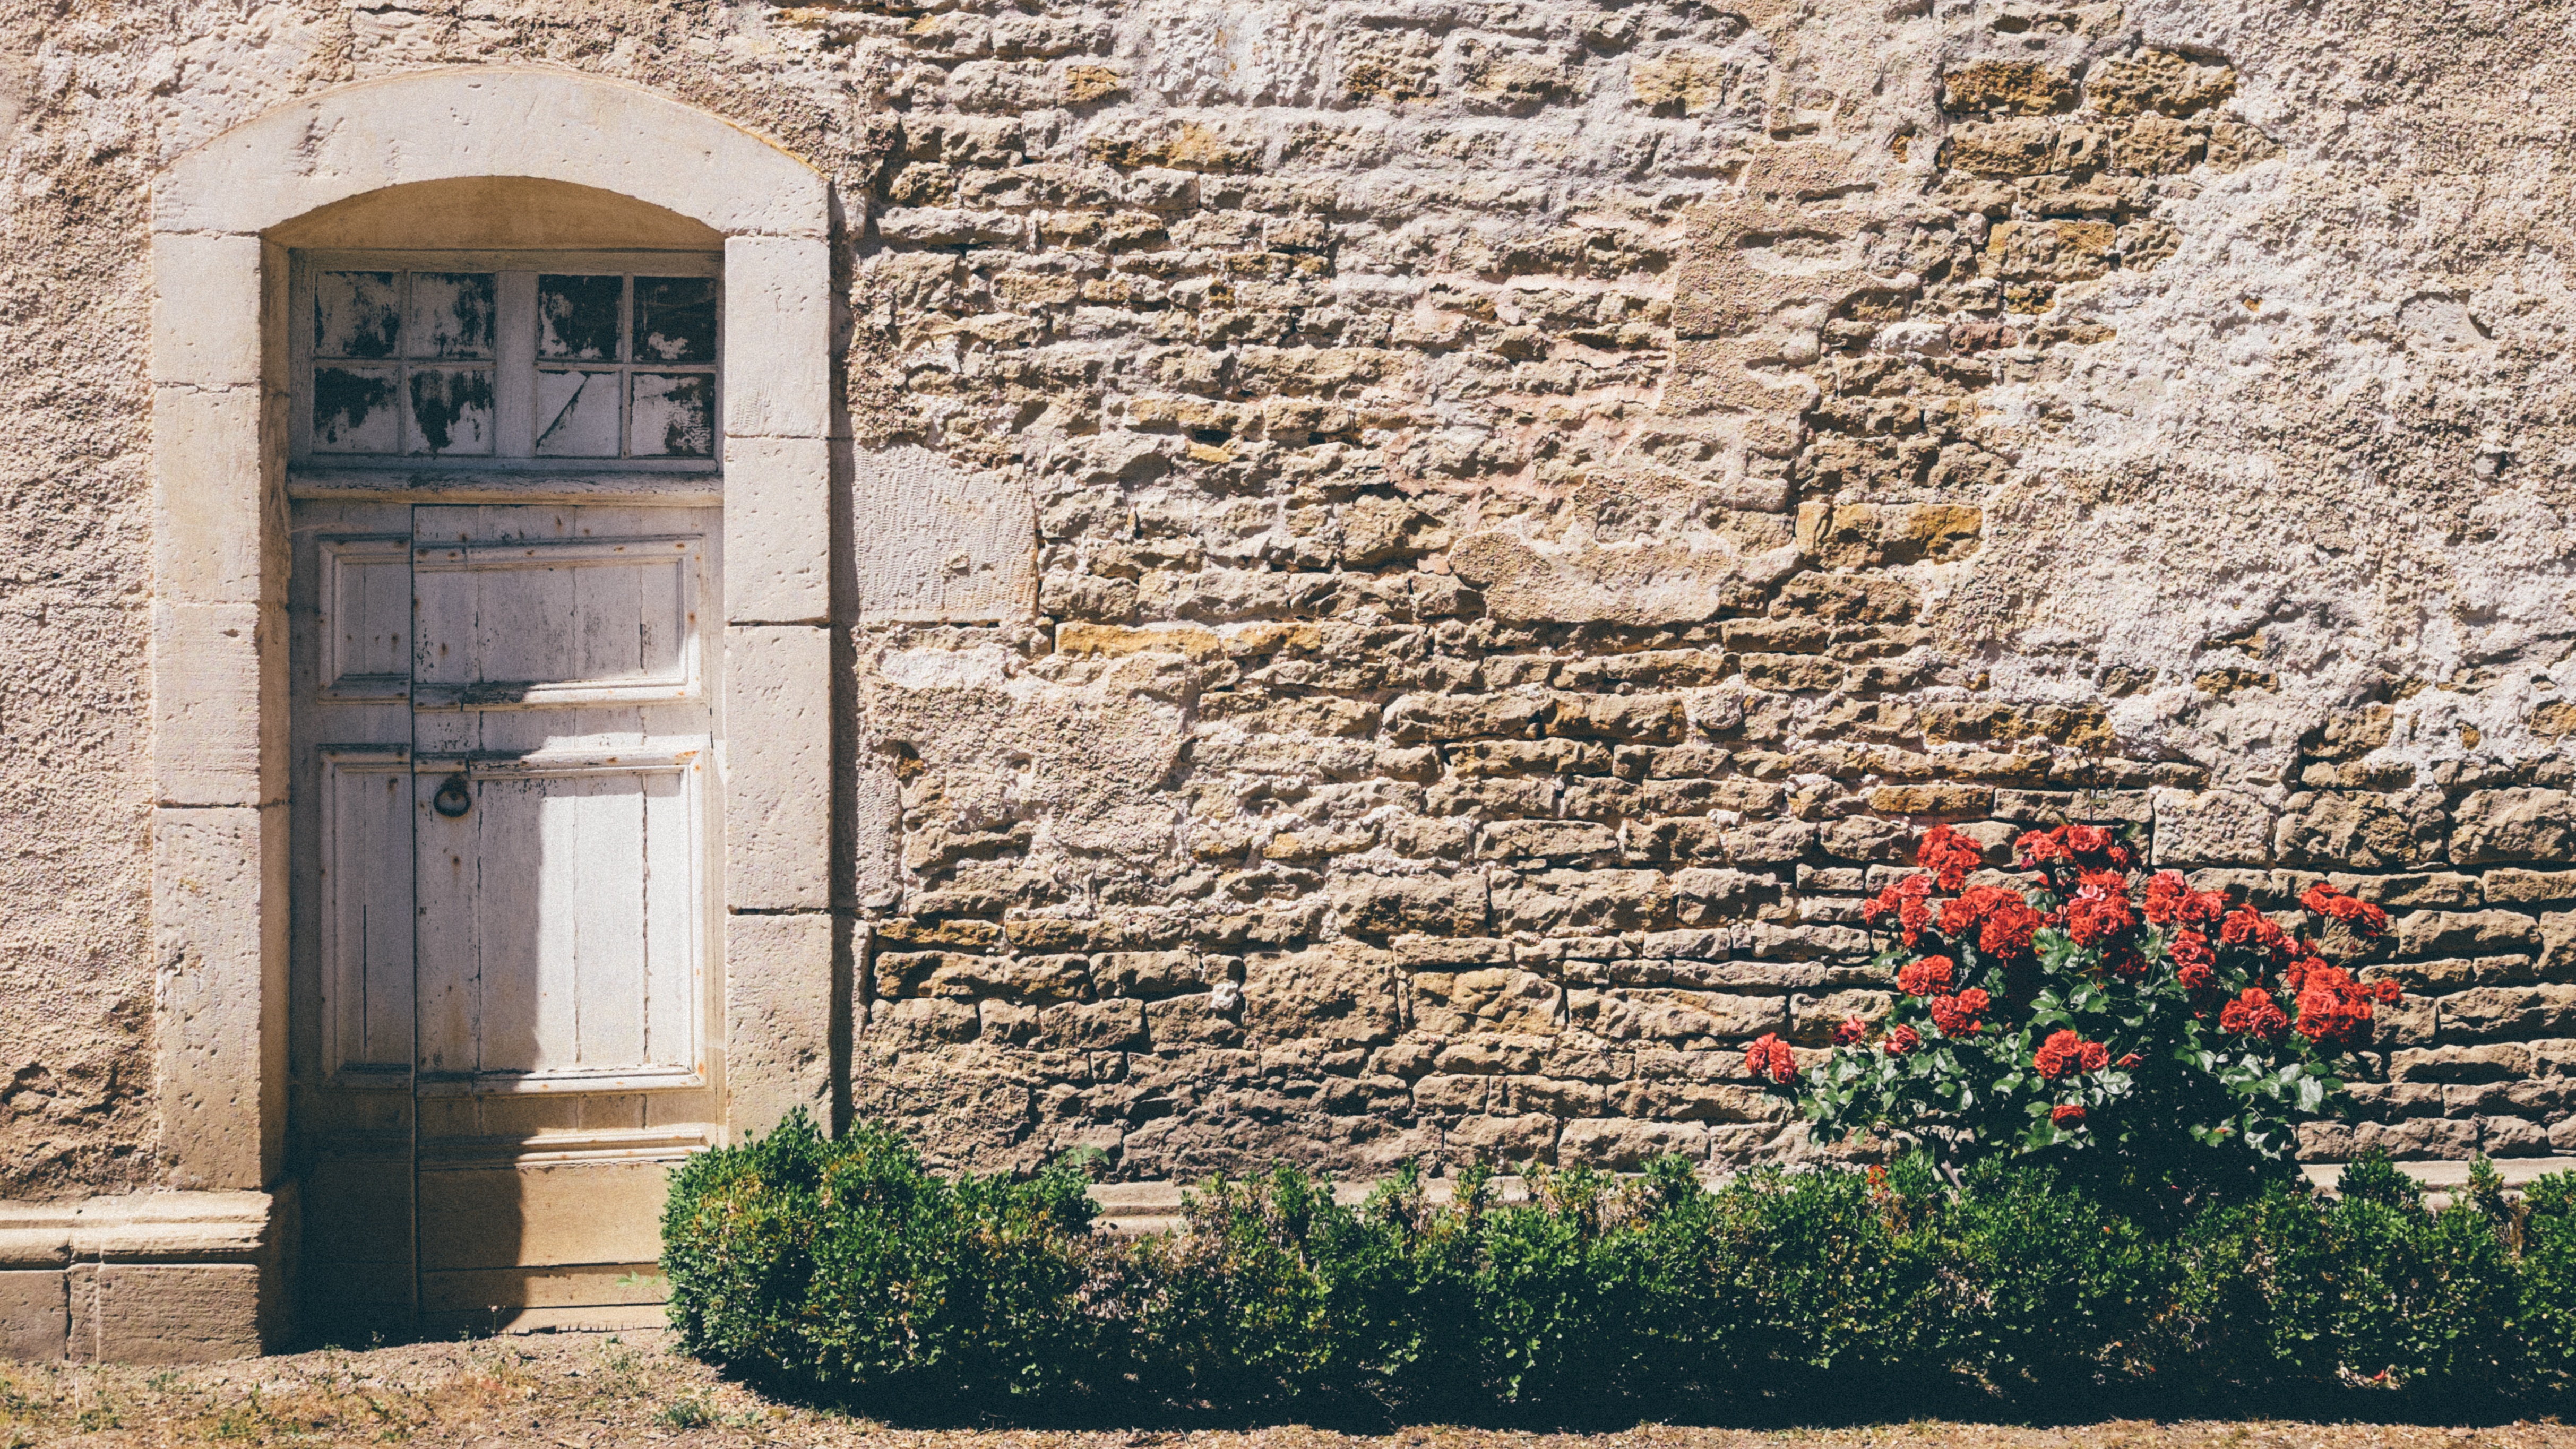
rock, wall, monument, arch, ruins, history, ancient history